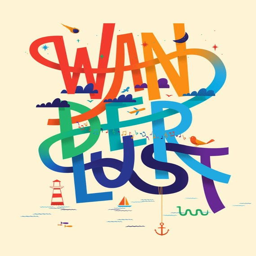
we 're getting a little wanderlust looking at this .